Shiro Ichinoseki

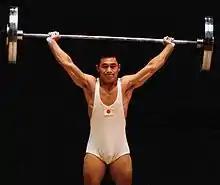
Shiro Ichinoseki at the 1964 Olympics

is a retired Japanese bantamweight weightlifter. He competed at the 1964 and 1968 Olympics and finished in third and fifth place, respectively. Between 1963 and 1965 he set three official world records – two in the snatch and one in the total.